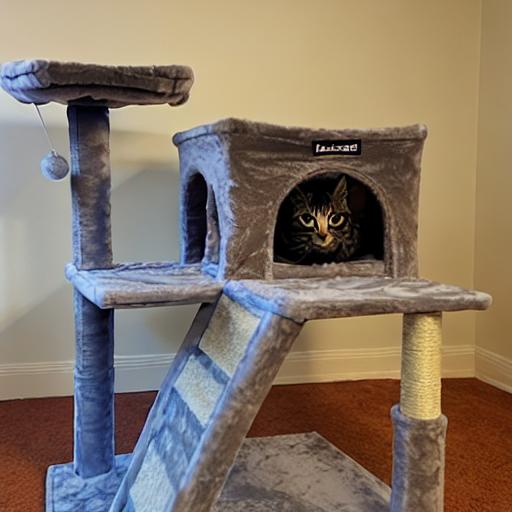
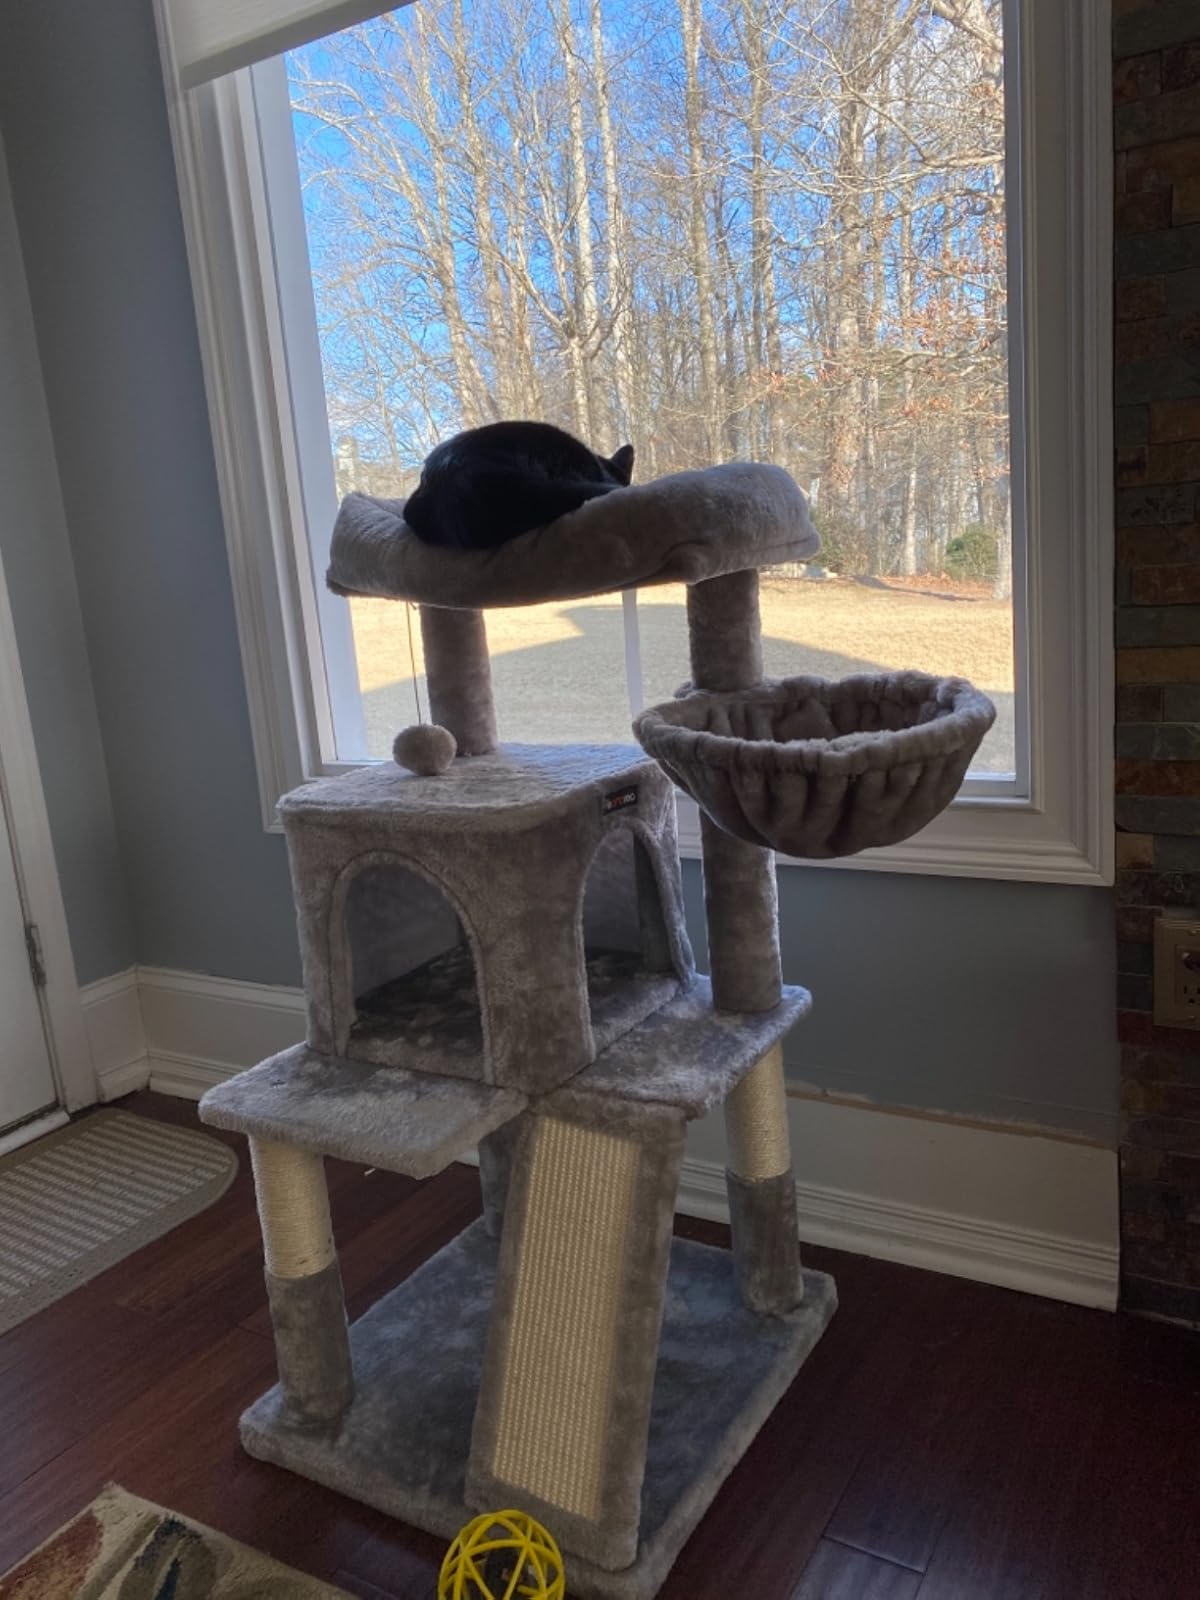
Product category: items_cat tree
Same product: no